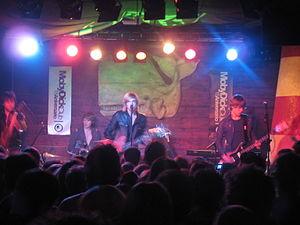
Sugarplum Fairy est un groupe de pop rock suédois, originaire de la ville industrielle de Borlänge. Il est composé de cinq membres : Carl et Victor Norén, Jonas Karlsson, David Herbert, Kristian Gidlund.